Question: Please indicate a possible affordance area of drag_suitcase that can be used for holding
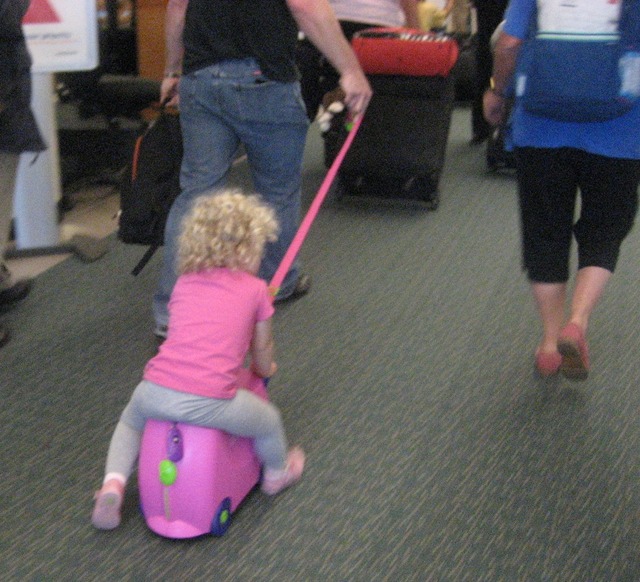
Answer: [332.581, 79.861, 383.998, 132.372]